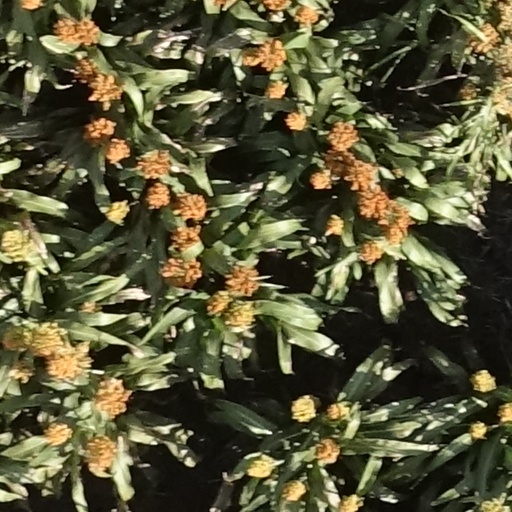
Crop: sorghum